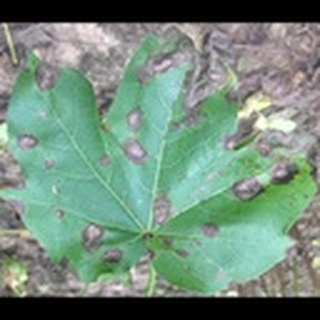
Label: cotton_target_spot